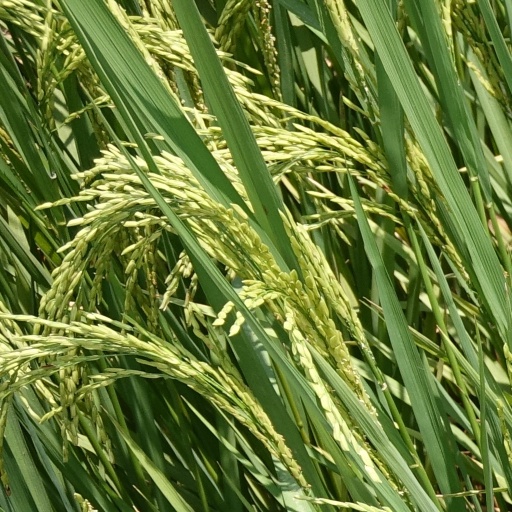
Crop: rice